Hydro-Québec Building

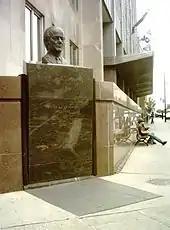
Bust of René Lévesque

The Hydro-Québec Building in Montreal, Quebec, Canada stands at with 27 floors. Completed in 1962, it houses the headquarters for Hydro-Québec as well the Montreal offices of the Premier of Quebec. The building was designed by Gaston Gagnier.